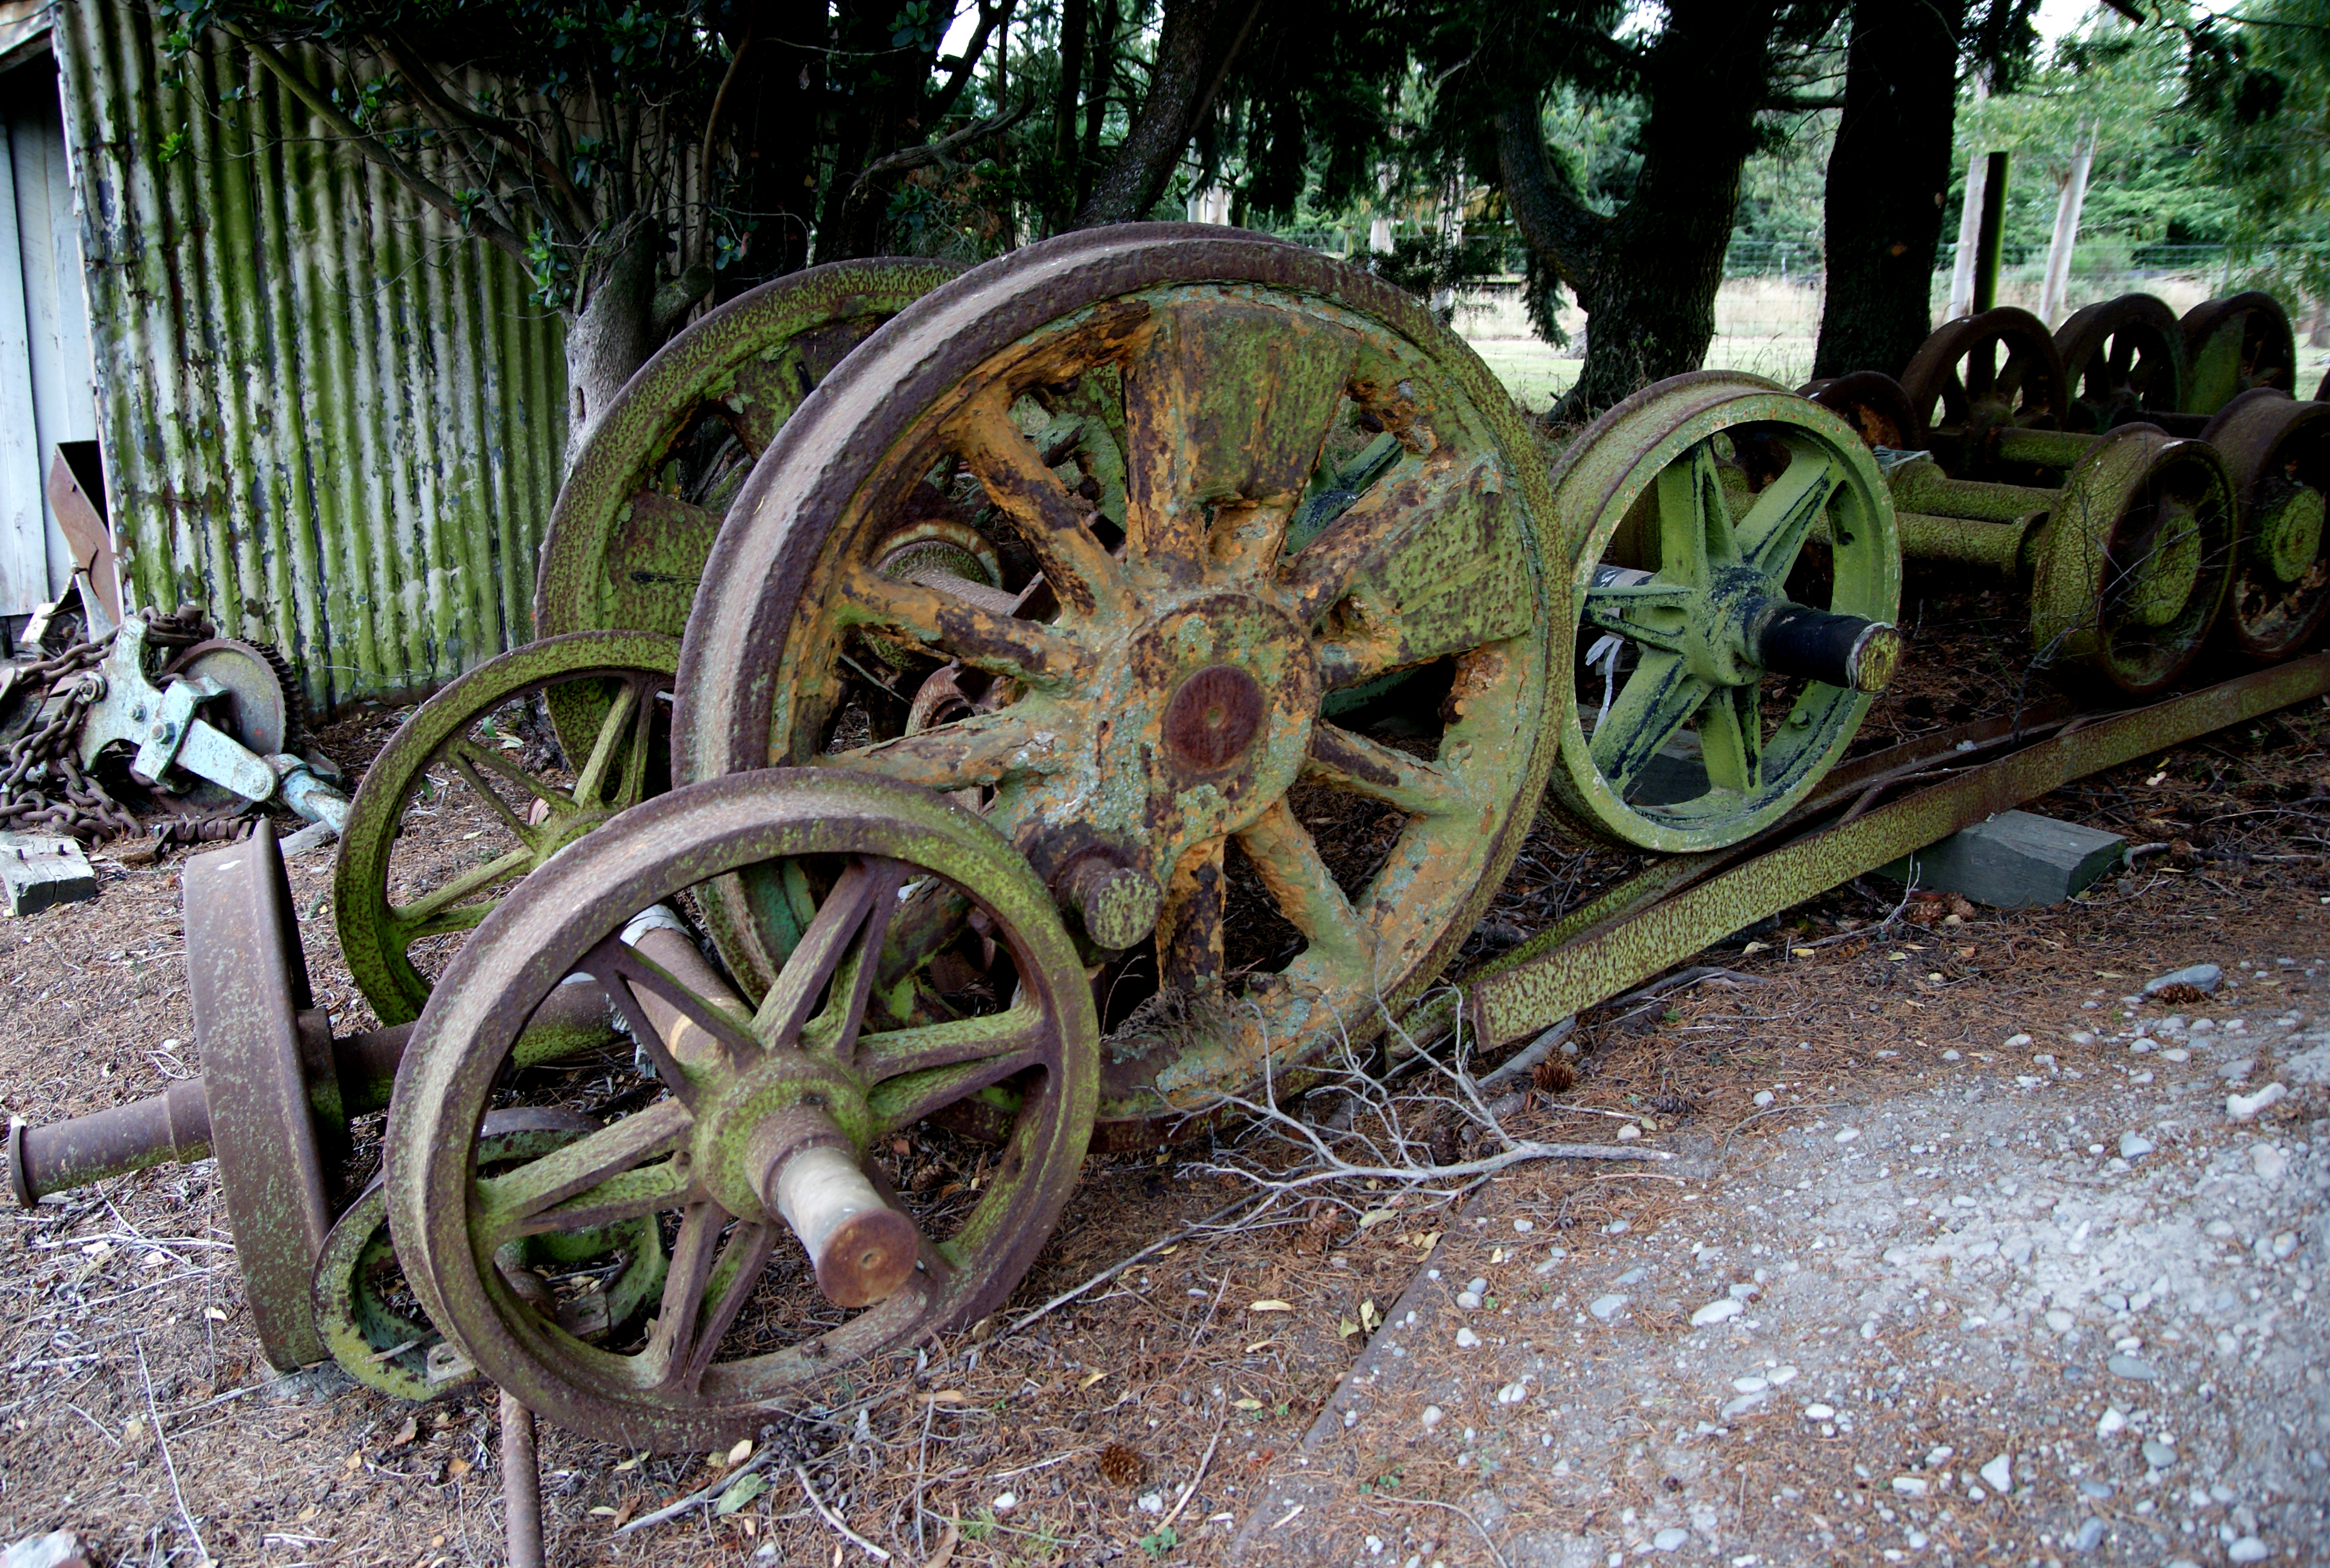
vintage, wheel, steam, bicycle, transport, green, vehicle, publicdomain, newzealand, cannon, trains, museums, railways, ashburton, oldrailways, coalfired, restored